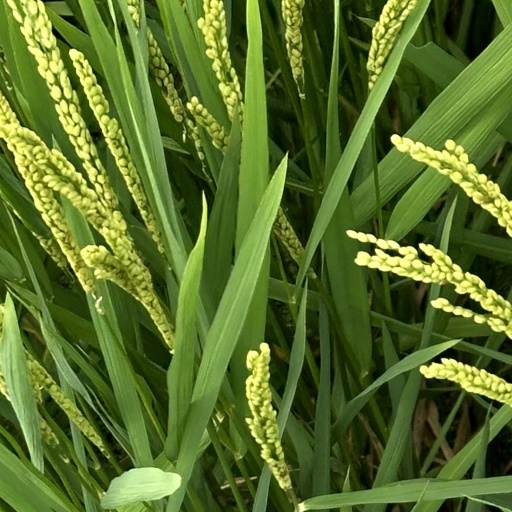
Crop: rice